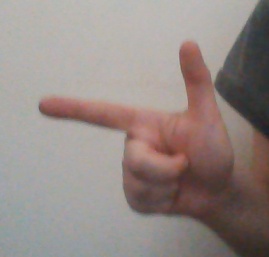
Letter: yaa